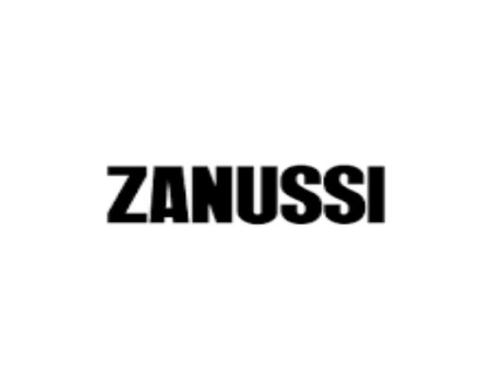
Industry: Electronic